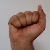
The image shows a hand gesture representing the letter 'A' in Indian Sign Language.